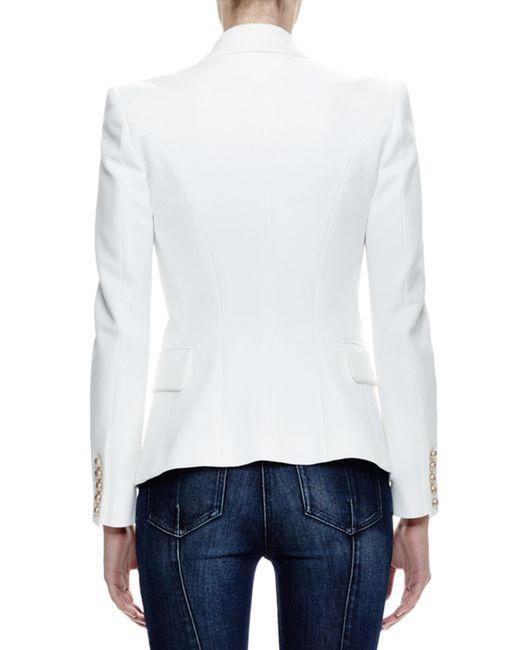
Weiße Langarmjacke für Damen mit zwei Taschen an der Seite und goldenem Boden an blauer Jeanshose.